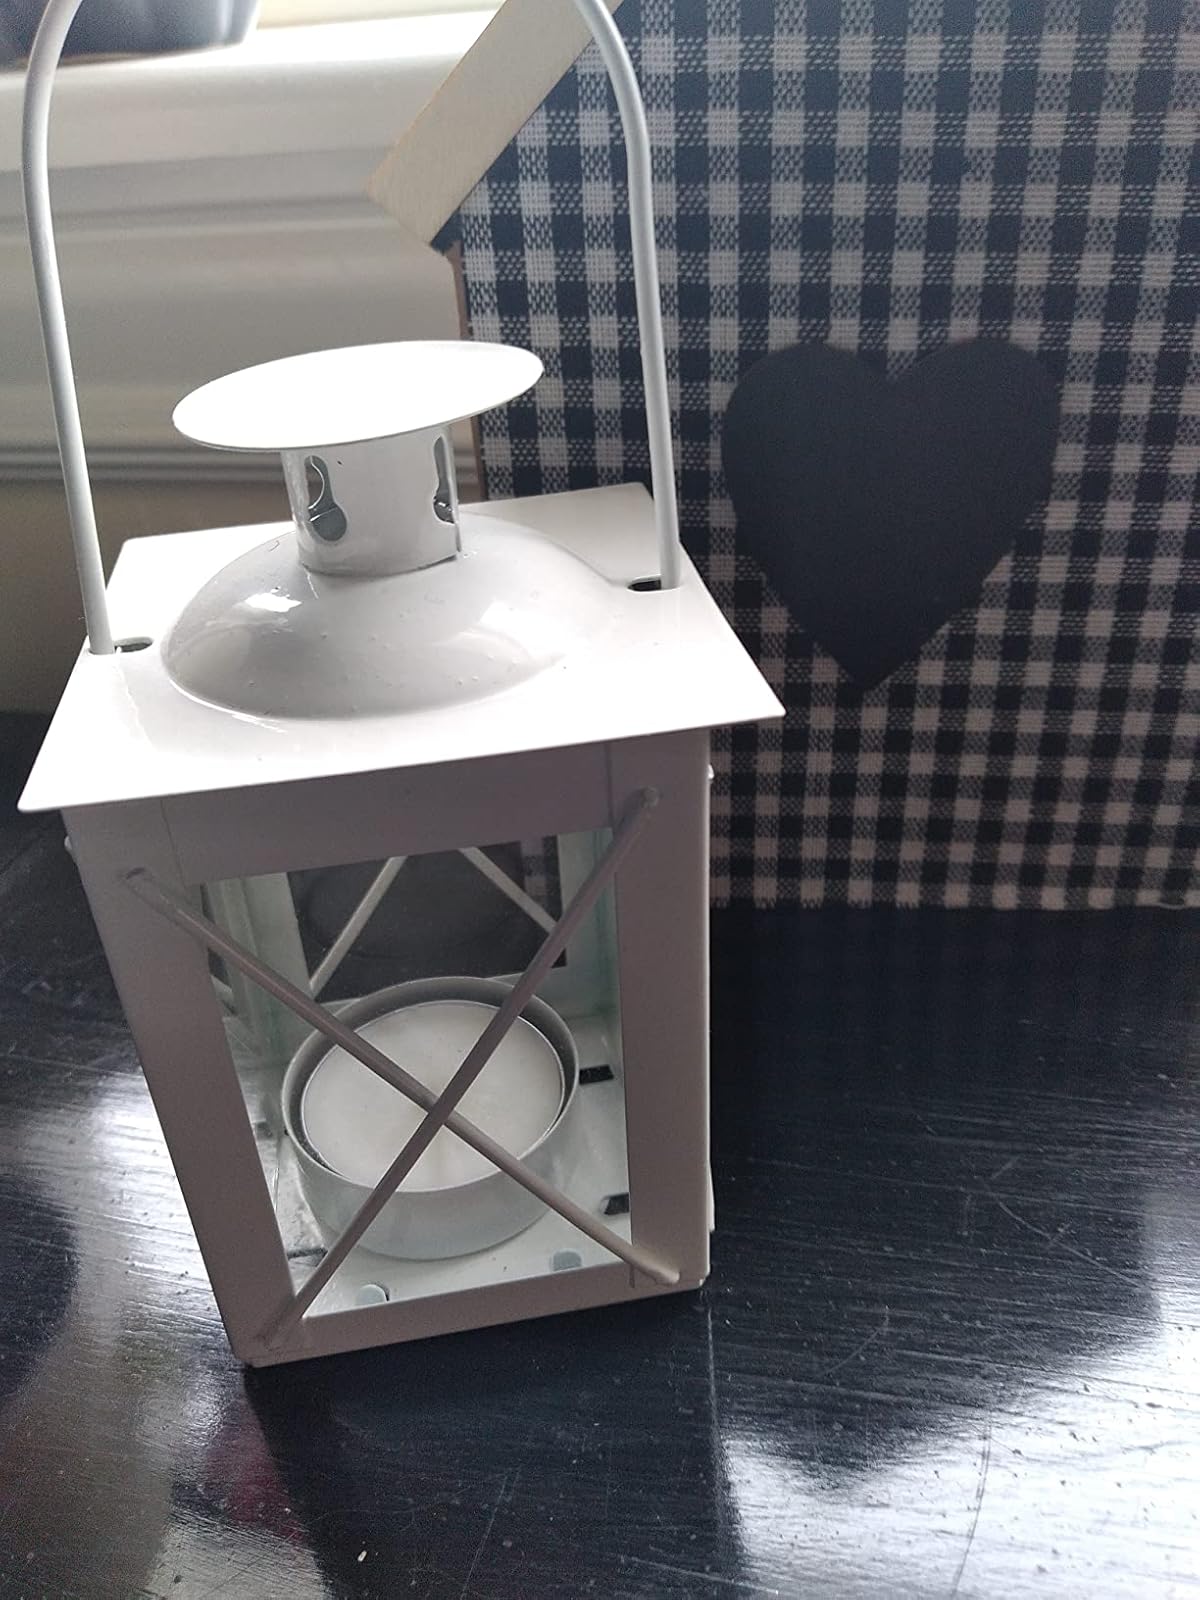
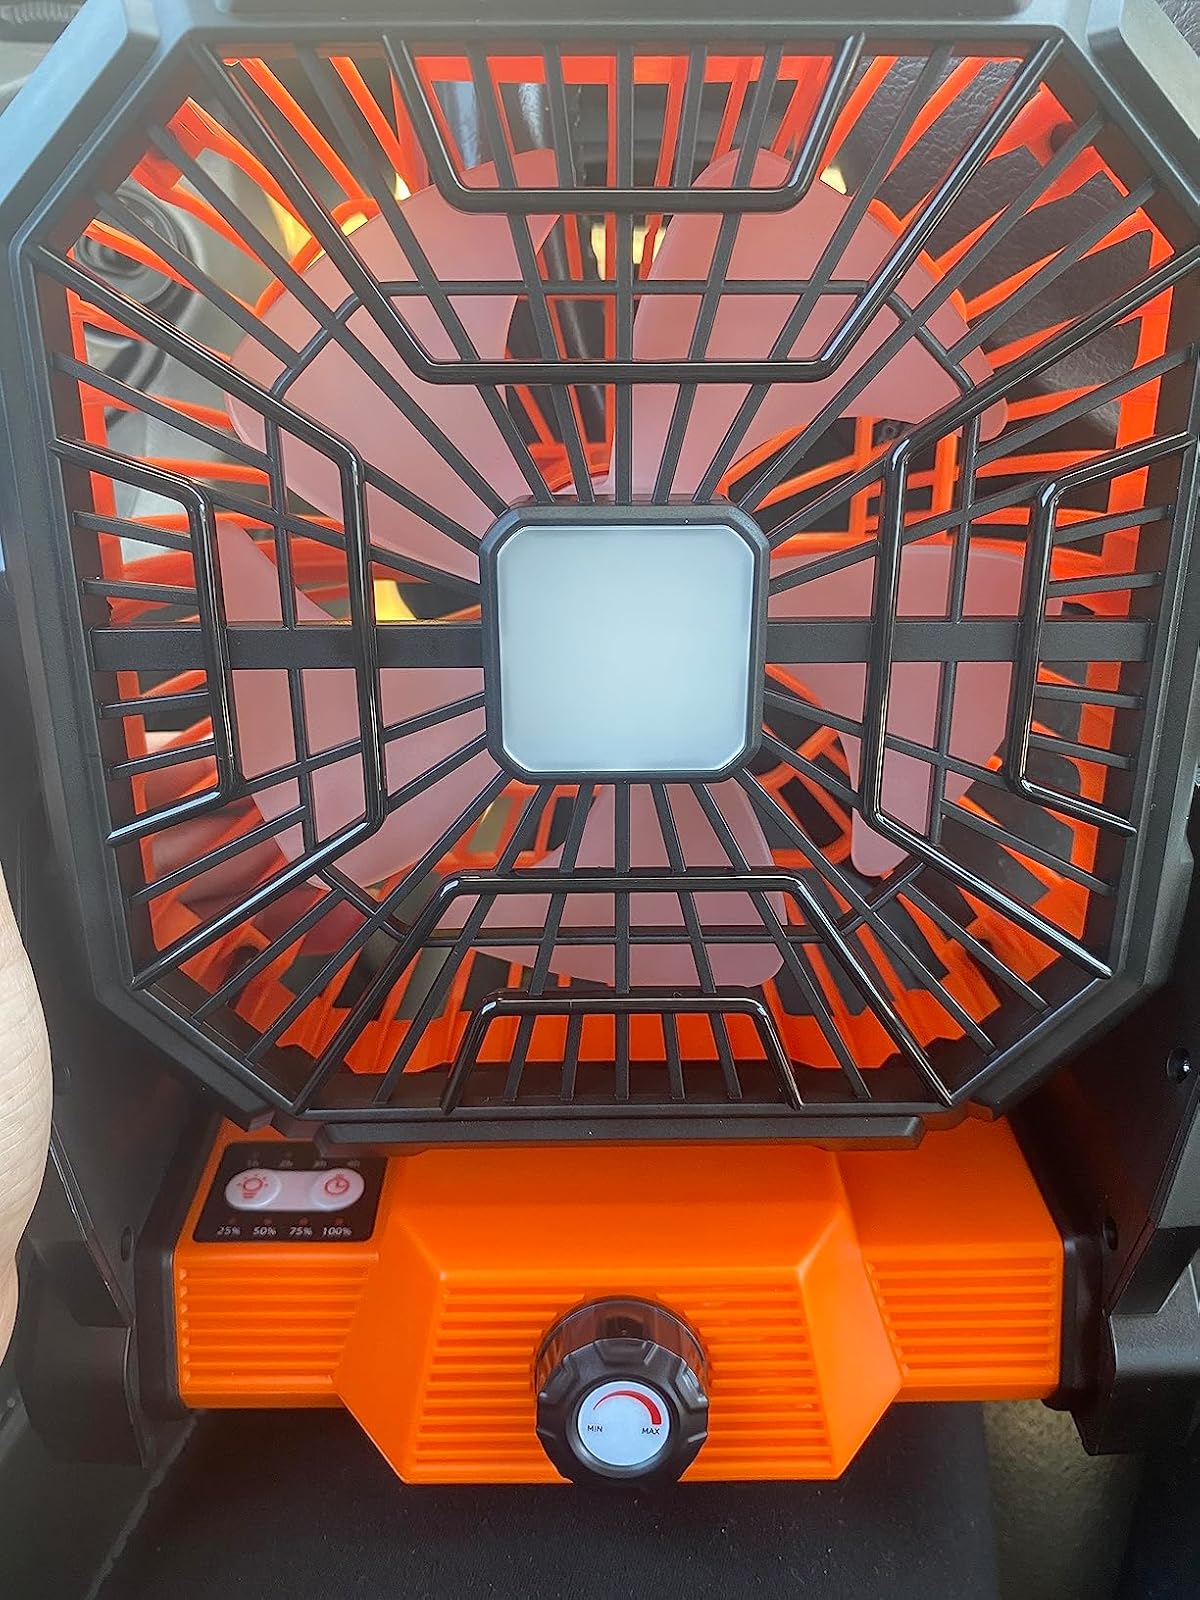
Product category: lantern
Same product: no